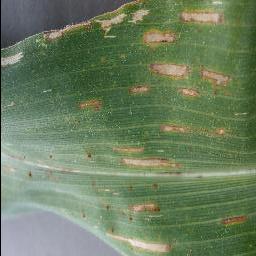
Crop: corn
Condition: (maize)_cercospora_spot_gray_spot